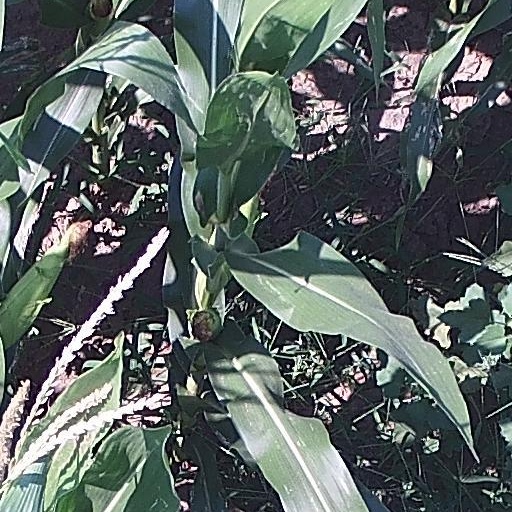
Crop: maize; corn